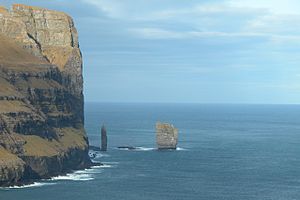
Eysturoy / Kultur og seværdigheder
Risin og Kellingin
Eysturoy er Færøernes næststørste ø. Som navnet antyder, ligger den øst for hovedøen Streymoy. Sundet mellem dem hedder Sundnini og er Færøernes længste.